Asghar Khan

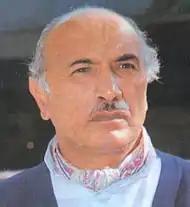
Asghar Khan in 2008

Born on 17 January 1921 in Tavi, Jammu, into an Afridi Pashtun family, Mohammad Asghar Khan was the son of Brigadier Rehmatullah Khan and his fourth wife, Gulam Fatima. Rehmatullah had a total of 13 children from his first and fourth marriages. From his first wife, he had Aysha Bibi, who died at the age of 12 from an illness, and Colonel Nasrullah Khan. From his fourth wife, Gulam Fatima, his children in order of age were Aslam Khan, Asghar Khan, Major Mohammad Anwar Khan, Pilot Officer Mohammad Asaf Khan, Commander Mohammad Afzal Khan, Salma Rehmat, Squadron Leader Mohammad Khalid Khan, Flt Lt Mohammad Tariq Khan, Shamim Rehmat, Zarina Rehmat, and Farooq Rehmatullah.